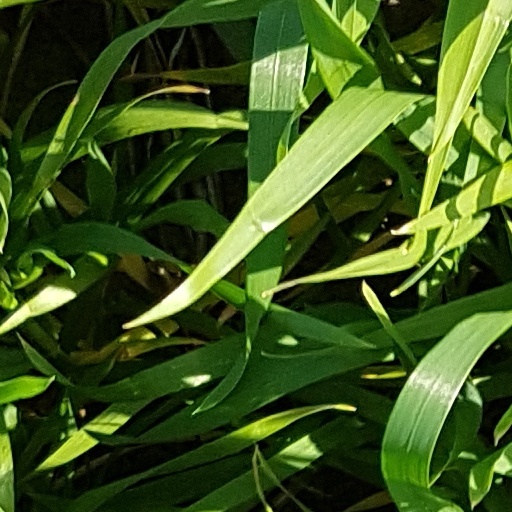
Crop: wheat